Skandinaven

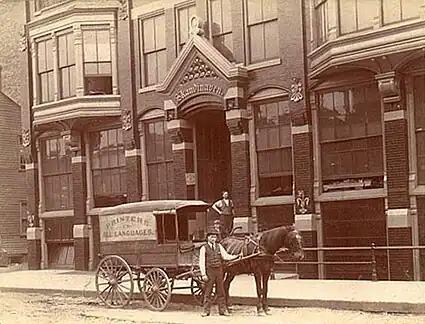
"Skandinaven" headquarters in Chicago c. 1890

Knud Langeland was an immigrant from Samnanger, Hordaland County, Norway. He arrived in the United States in 1843 and settled in Racine County, Wisconsin. In the fall of 1849 Langeland and his brother-in-law, O. J. Hatlestad, bought the printing press of the weekly, "Nordlyset", from Even Hansen Heg and James DeNoon Reymert. This pioneer Norwegian newspaper publication ceased for financial reasons in October 1851. In the fall of 1859, Langeland was elected by Racine County voters to the Wisconsin State Assembly. Langeland occupied the editorial chair of "Skandinaven" until 1881.